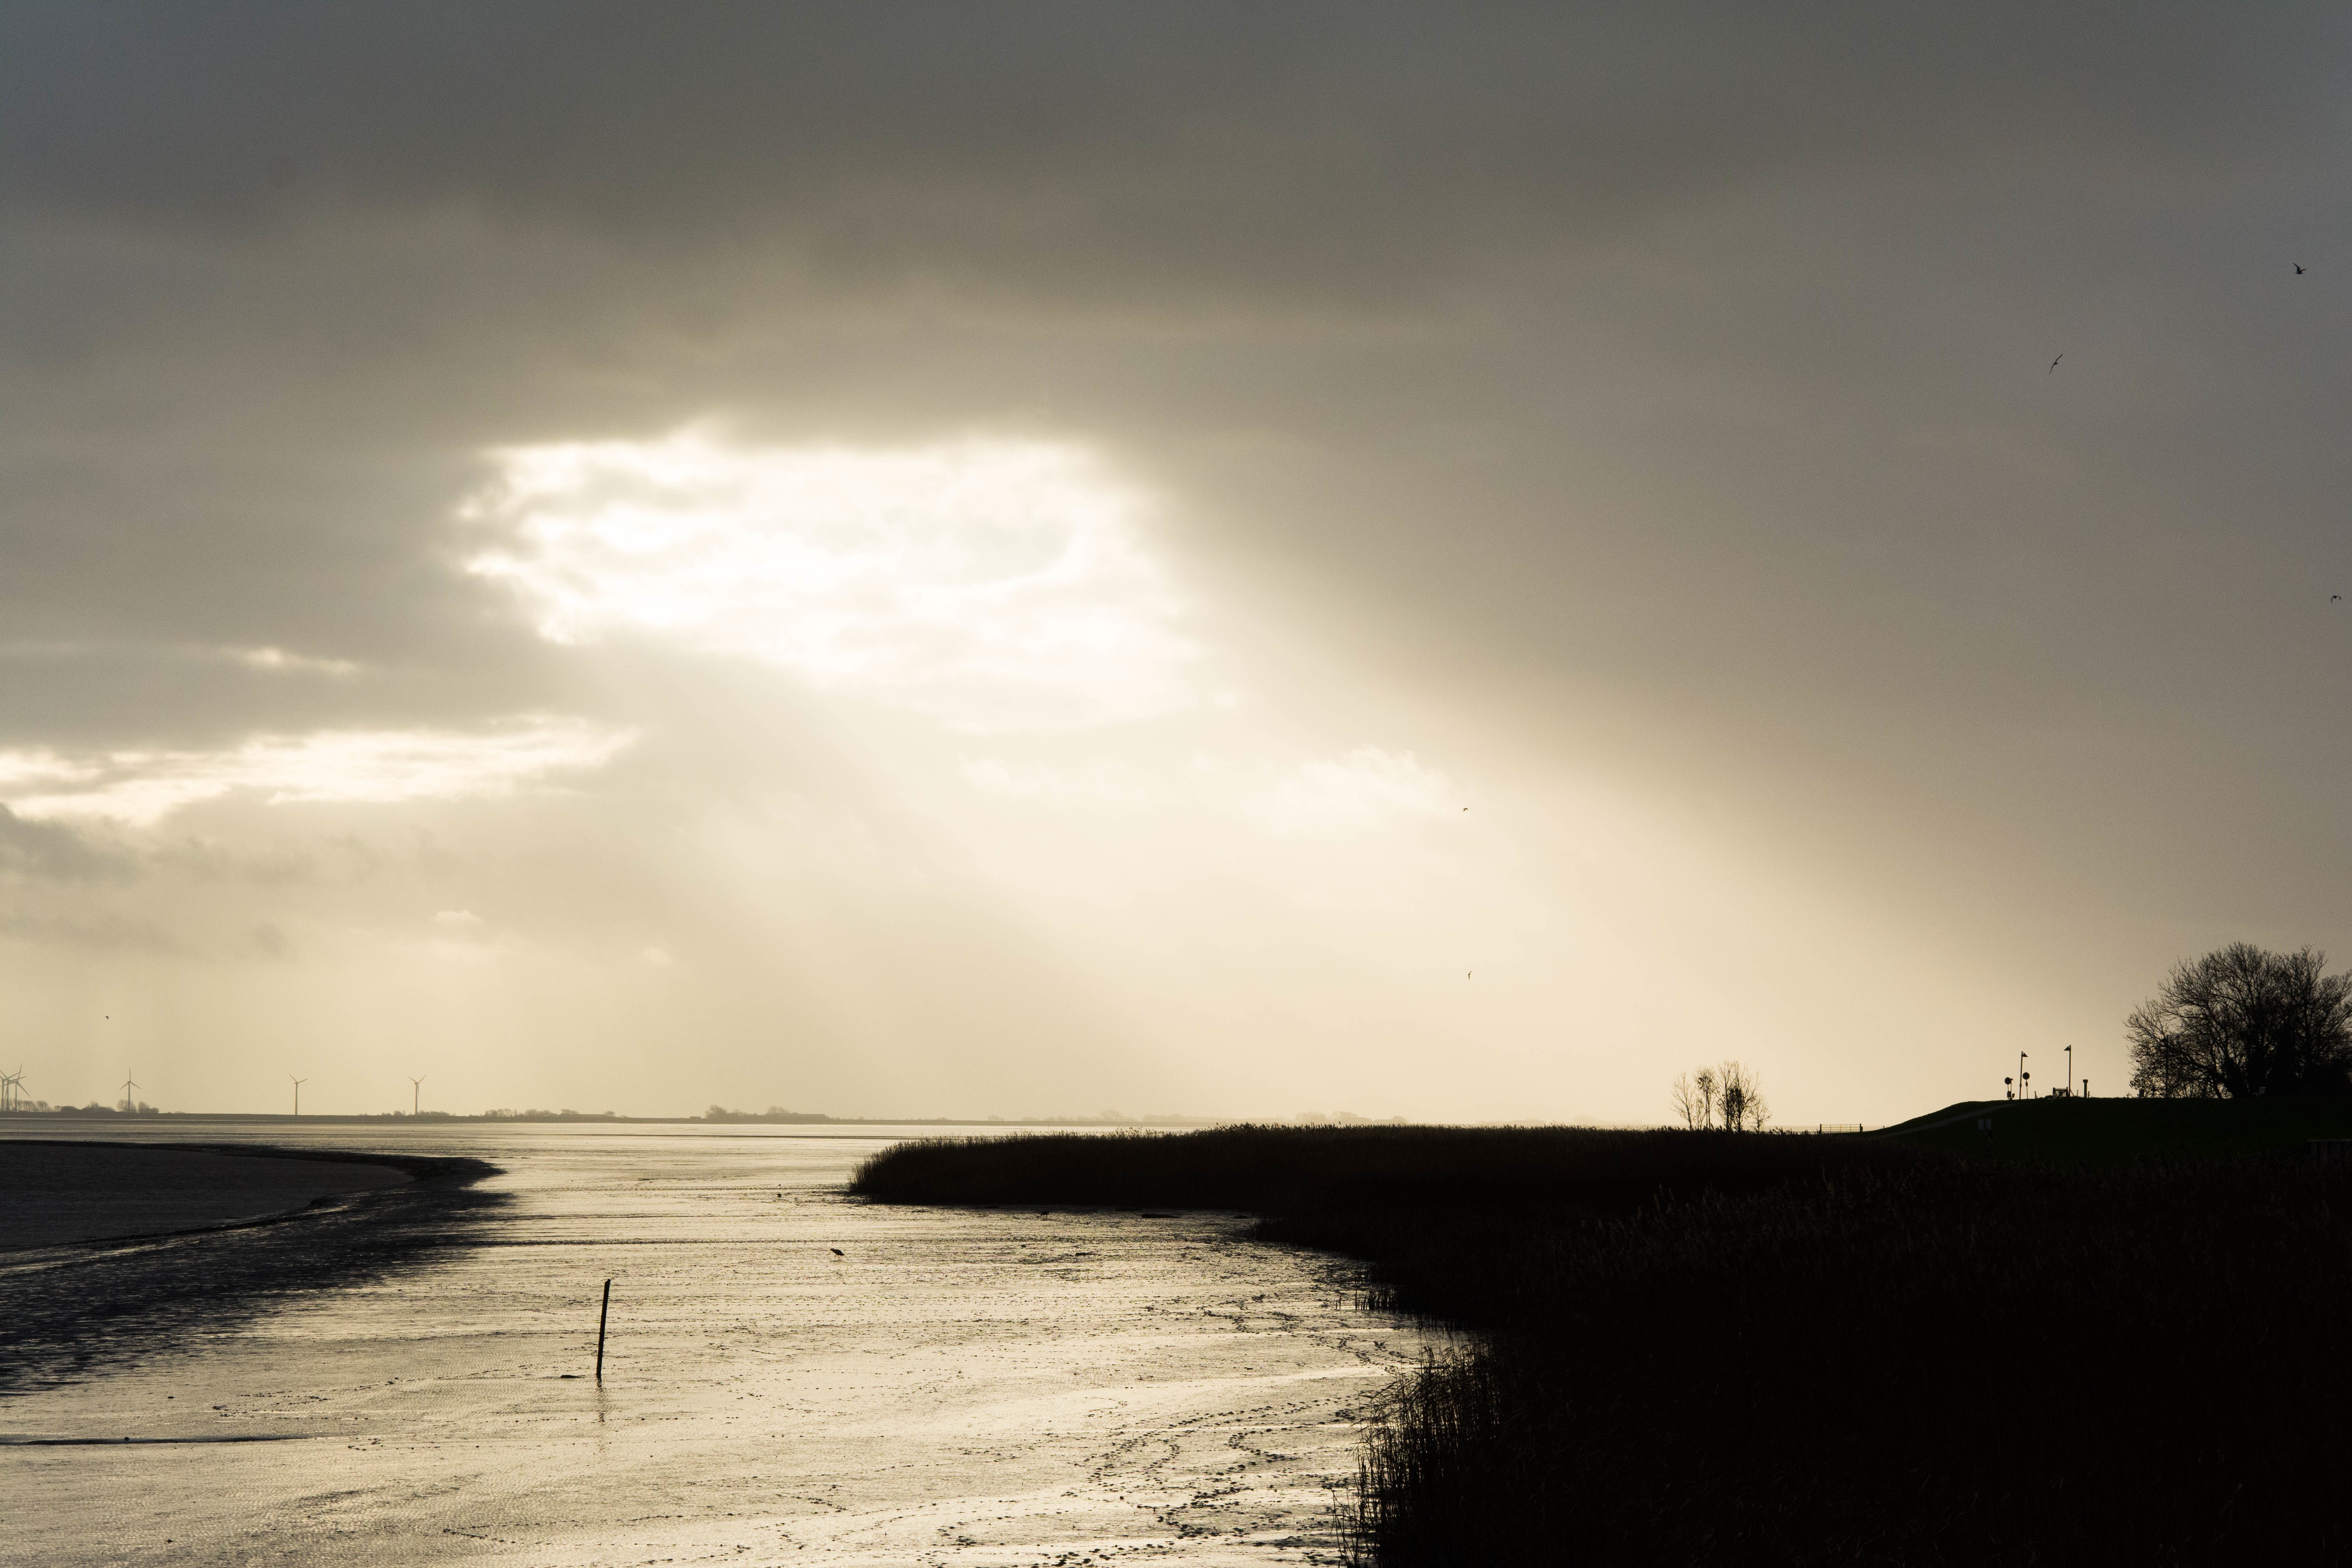
beach, sea, coast, ocean, horizon, light, cloud, sky, sun, sunrise, sunset, sunlight, morning, shore, wave, dawn, atmosphere, dusk, evening, reflection, weather, meteorological phenomenon, atmospheric phenomenon